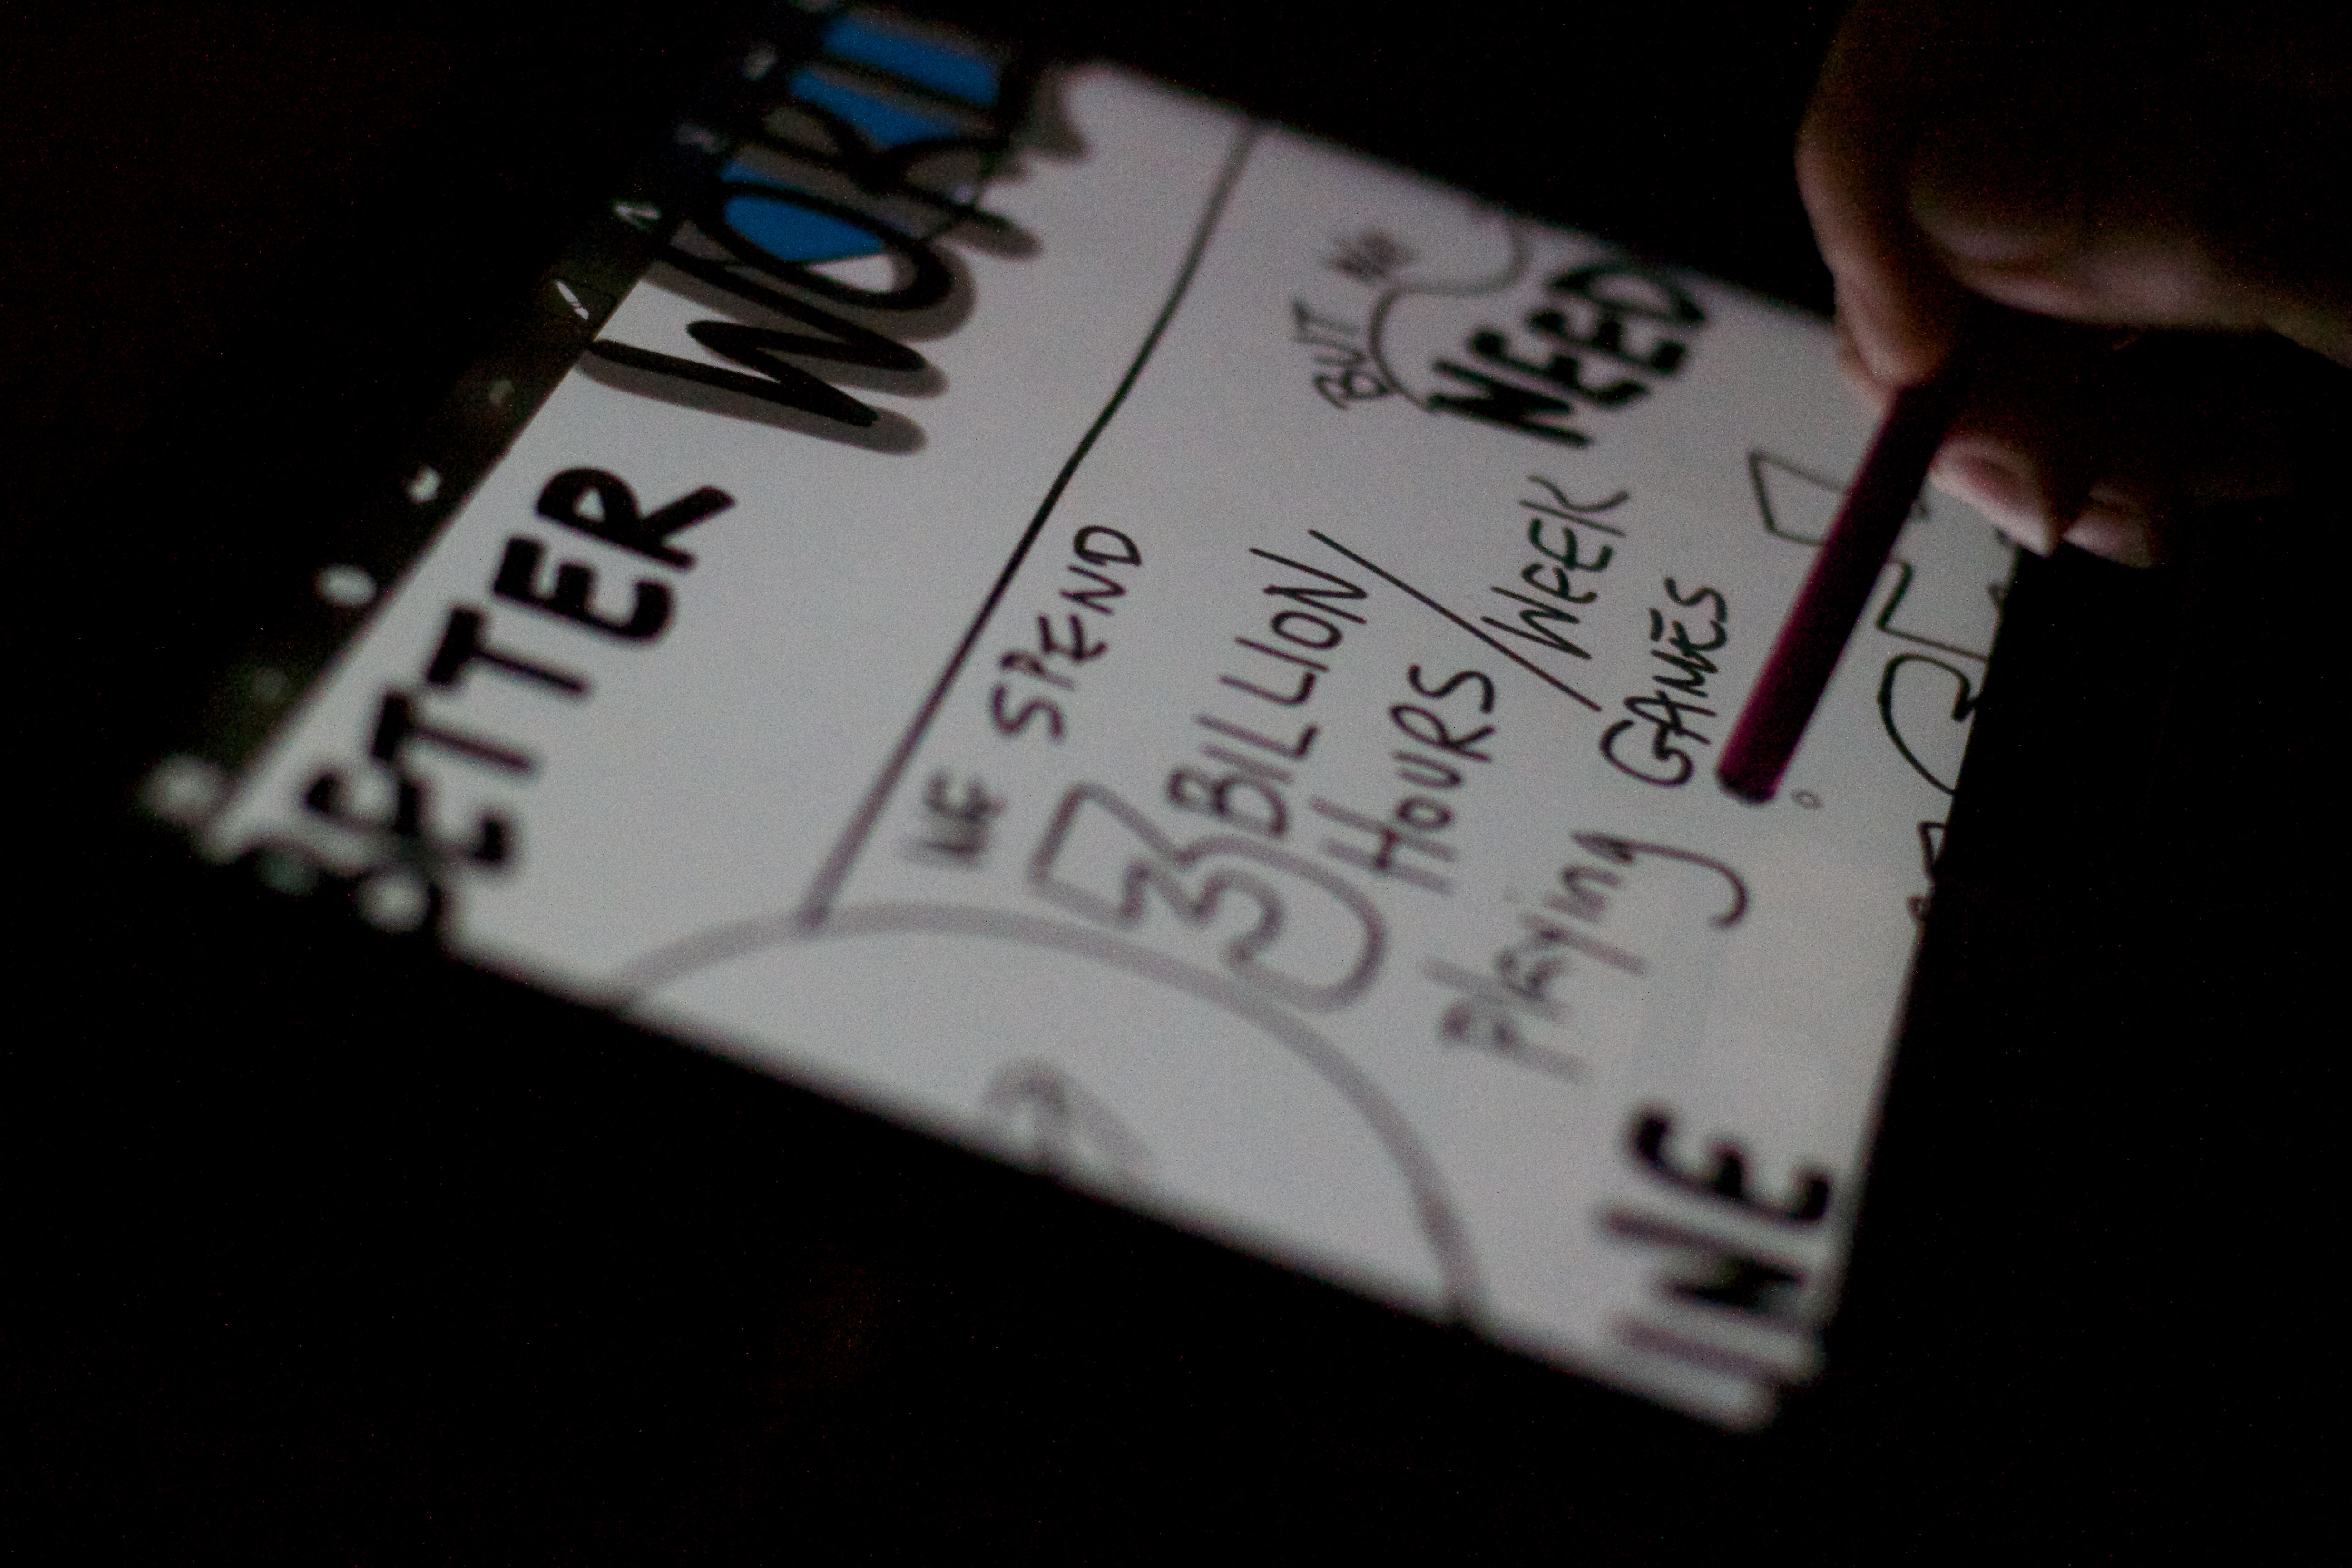
writing, hand, white, photography, number, love, color, black, close up, brand, font, photograph, image, tedxusagrado, emotion